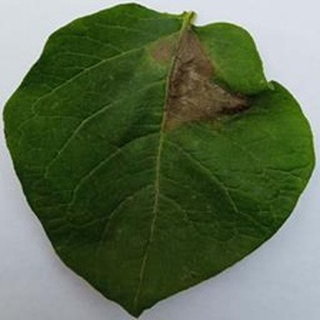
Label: potato_late_blight